Göran von Otter

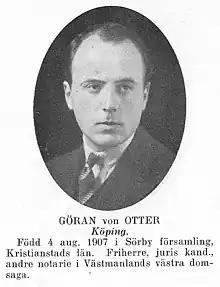

Baron Göran Fredrik von Otter (4 August 1907 – 4 December 1988) was a Swedish diplomat and "friherre", best known for his service in Berlin during World War II. Birgitta and Anne Sofie von Otter are von Otter's daughters; former Swedish Prime Minister Fredrik von Otter was his grandfather.